Mikko Rantanen

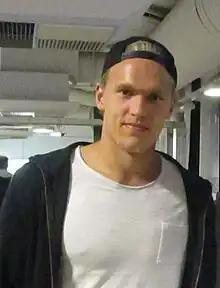

Entering the 2014–15 season as the only 17-year-old to play in his third year with TPS, Rantanen signed a two-year extension to remain with the Liiga outfit on 9 October 2014. Through using his big frame and physical play, Rantanen recorded a career-high nine goals and 28 points in 56 games, also serving as an alternate captain. He also featured for TPS junior club in the postseason recording 14 points in 7 contests to help capture the championship and was given Best Player honours for his efforts.